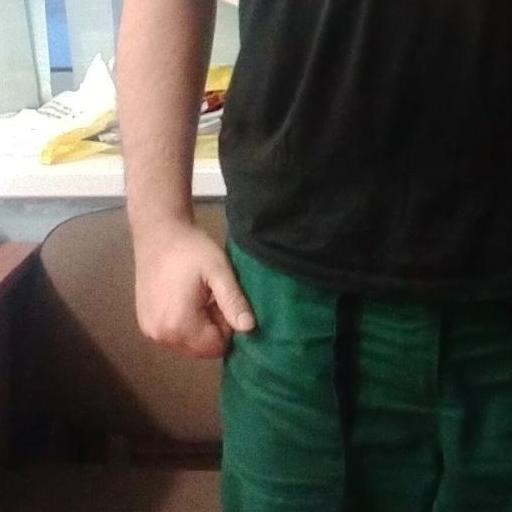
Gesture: no_gesture